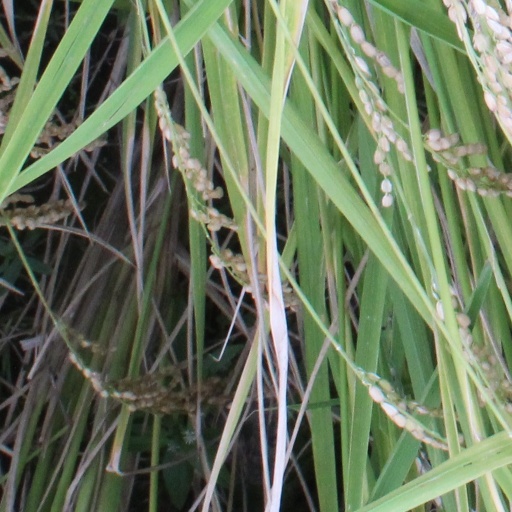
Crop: rice